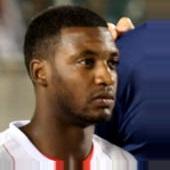
Age: 24